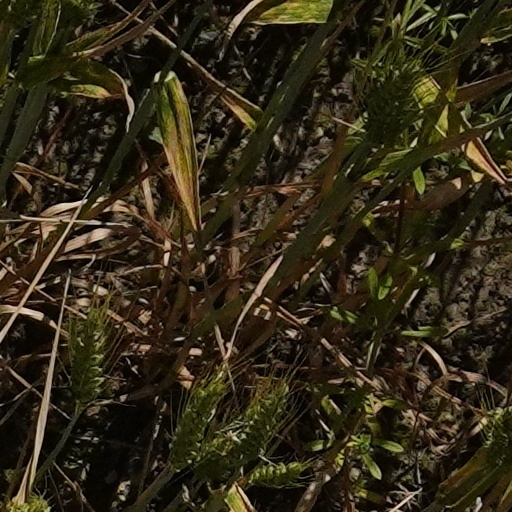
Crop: wheat